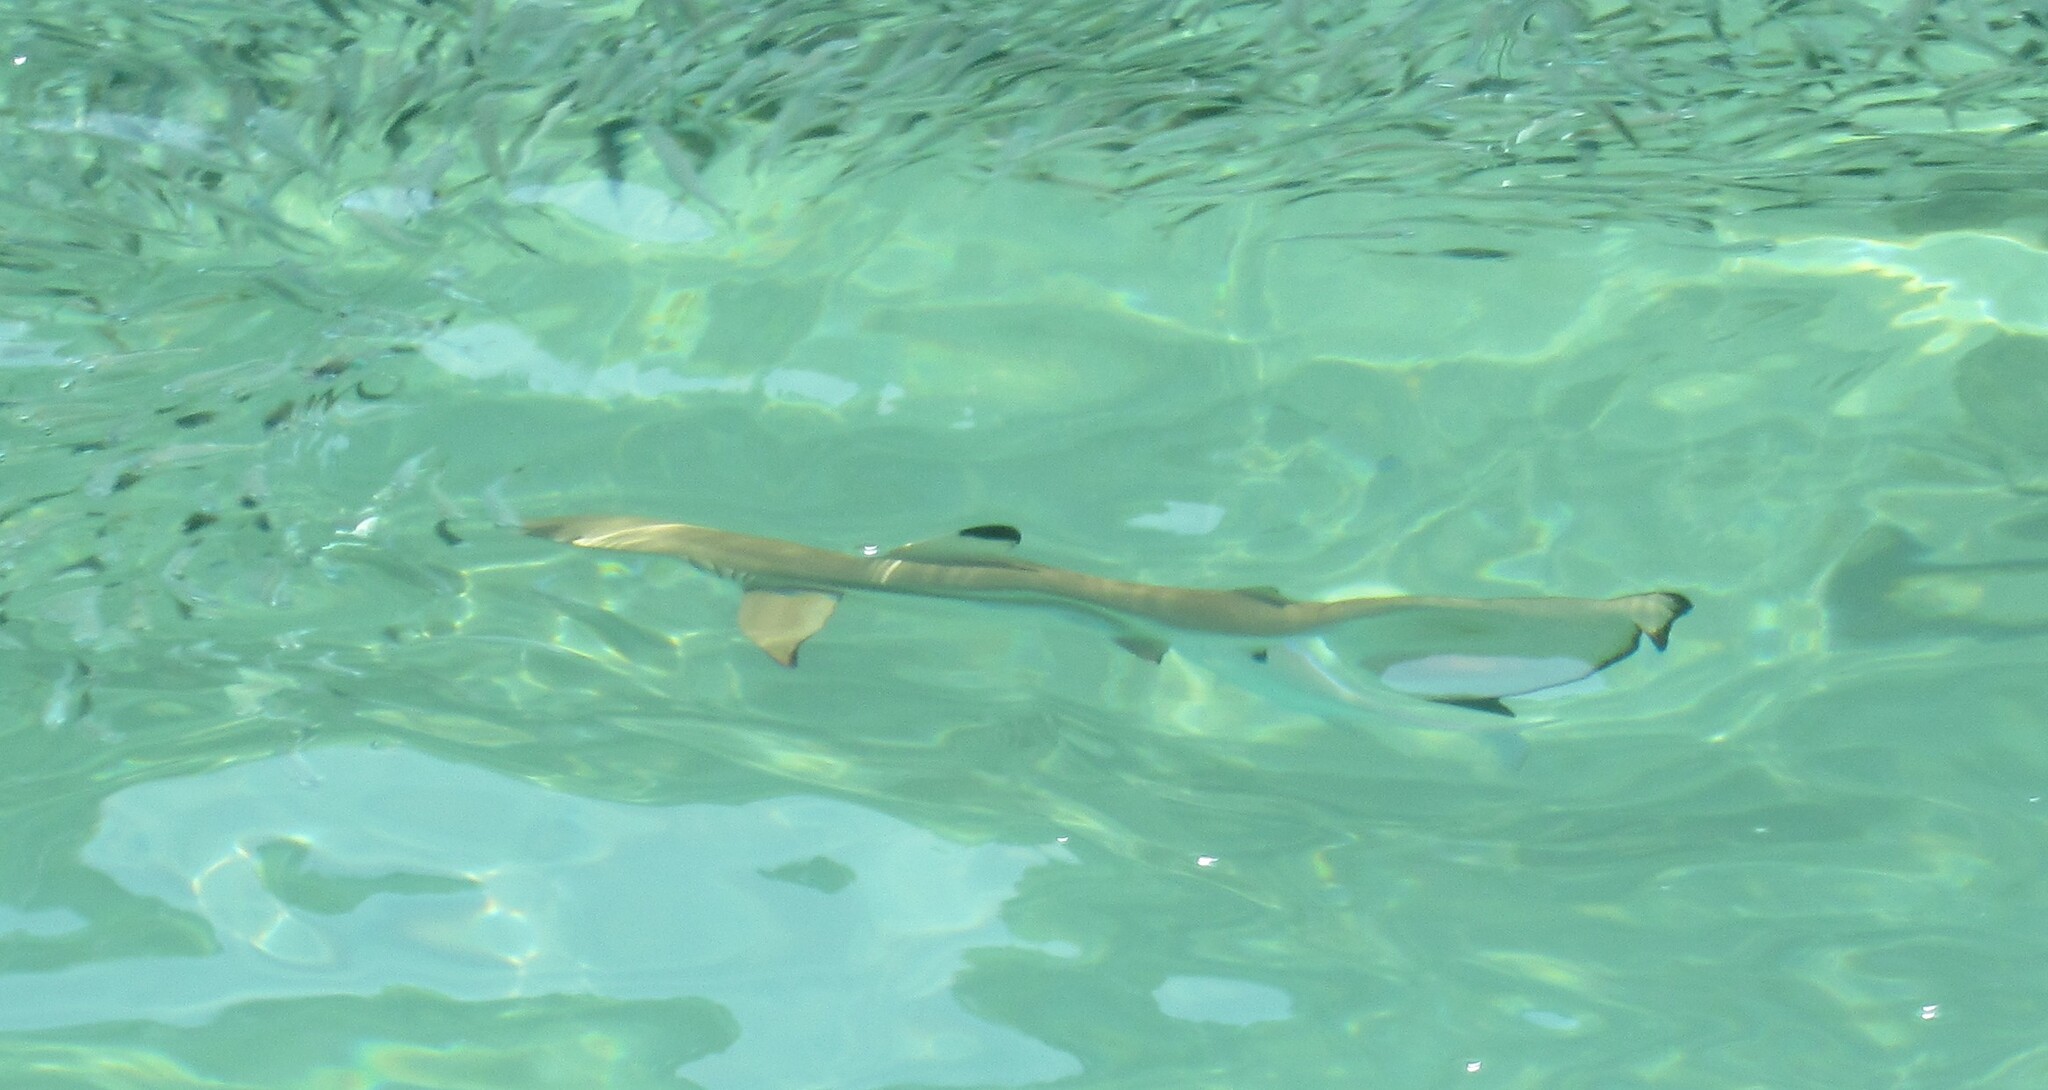
Carcharhinus melanopterus (Blacktip Reef Shark)